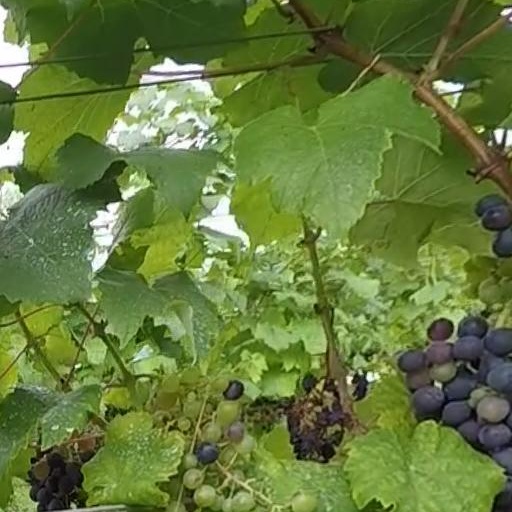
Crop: grape